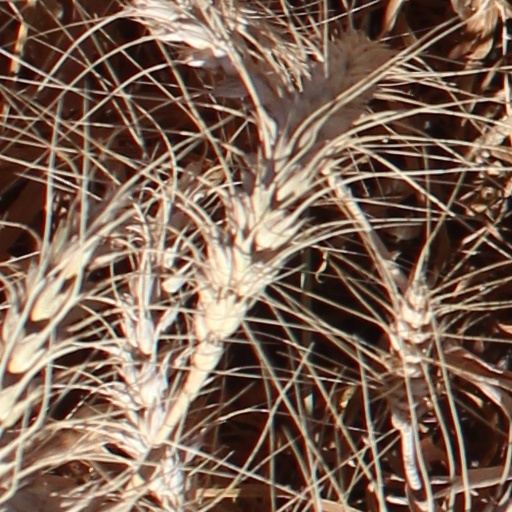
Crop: wheat